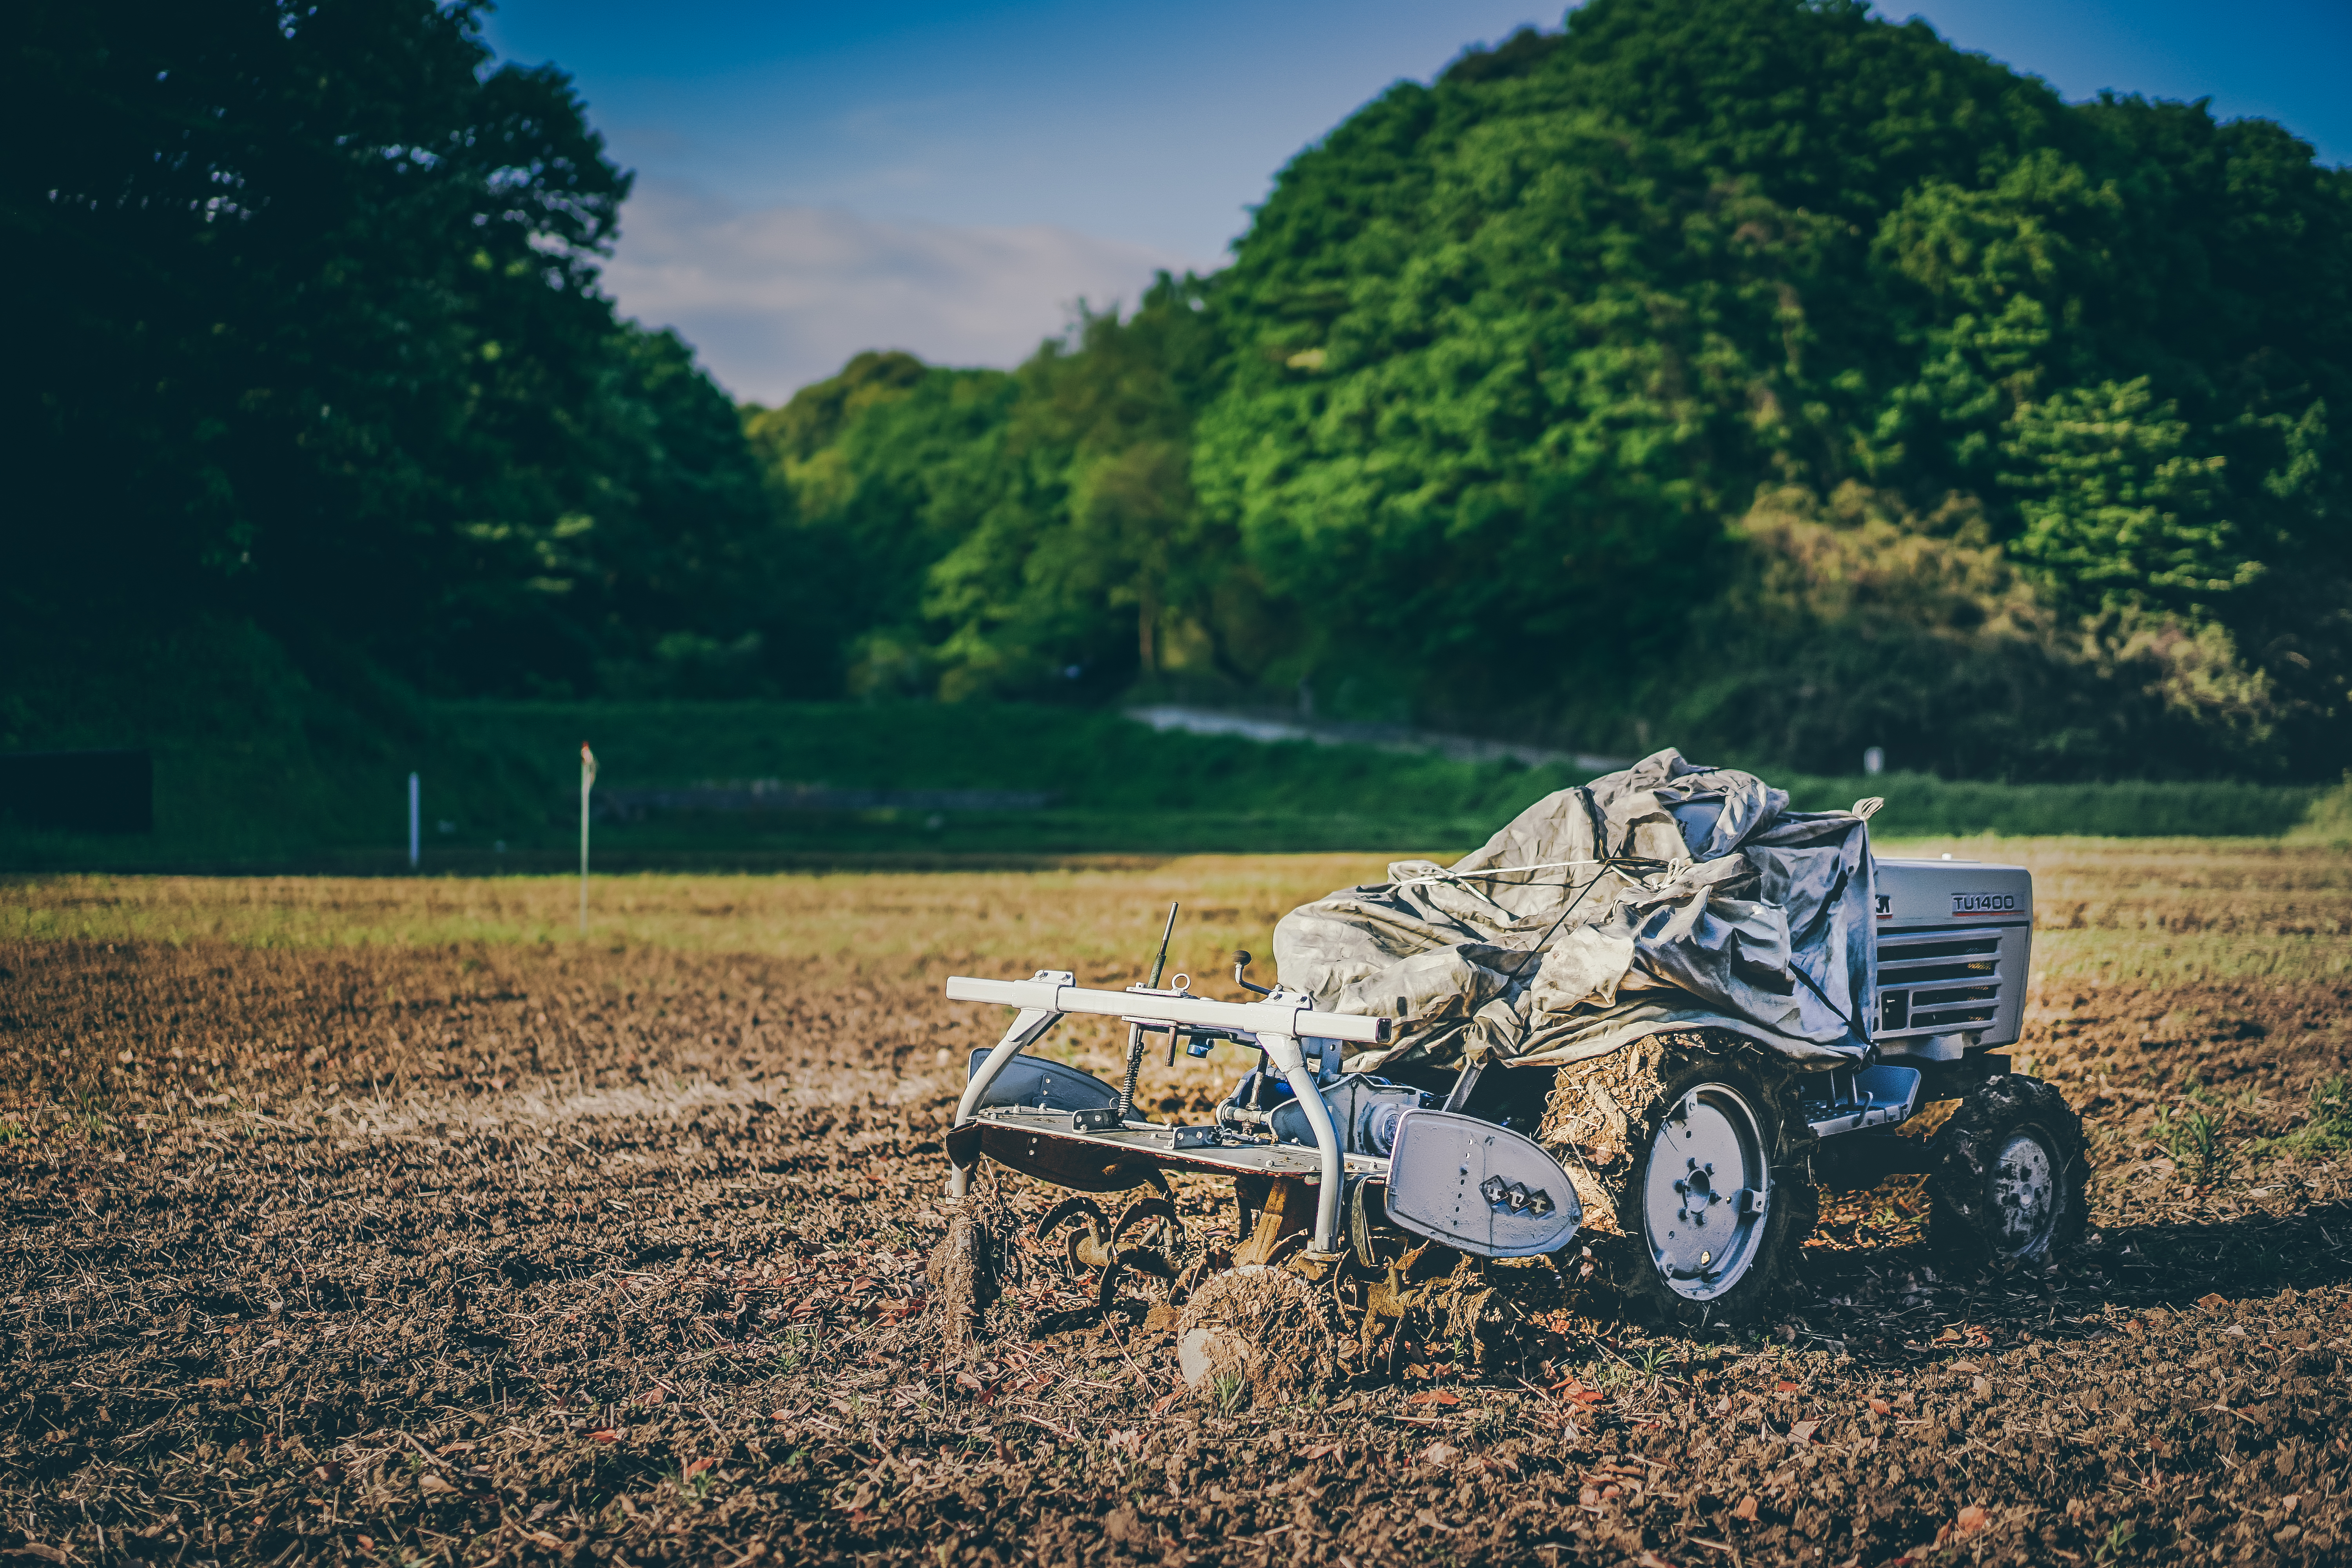
grass, field, farm, vehicle, crop, soil, agriculture, japan, cool image, yokohama, ilce7m2, fe55mmf18za, iseki, jikefurusatomura, compactutilitytractor, screenshot, rural area, agricultural machinery